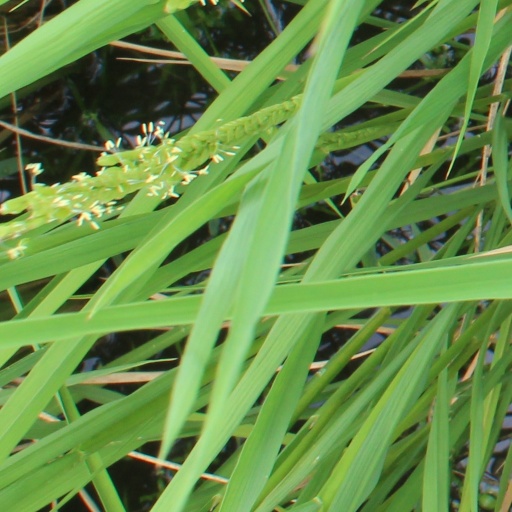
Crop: rice